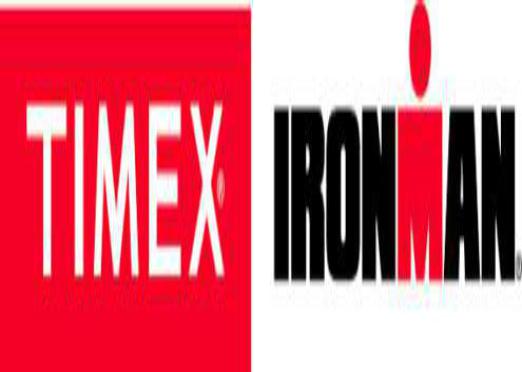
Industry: Clothes